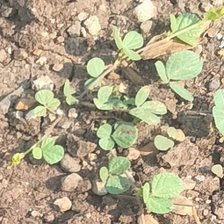
Weed species: Punarnava _(Boerhaavia diffusa)